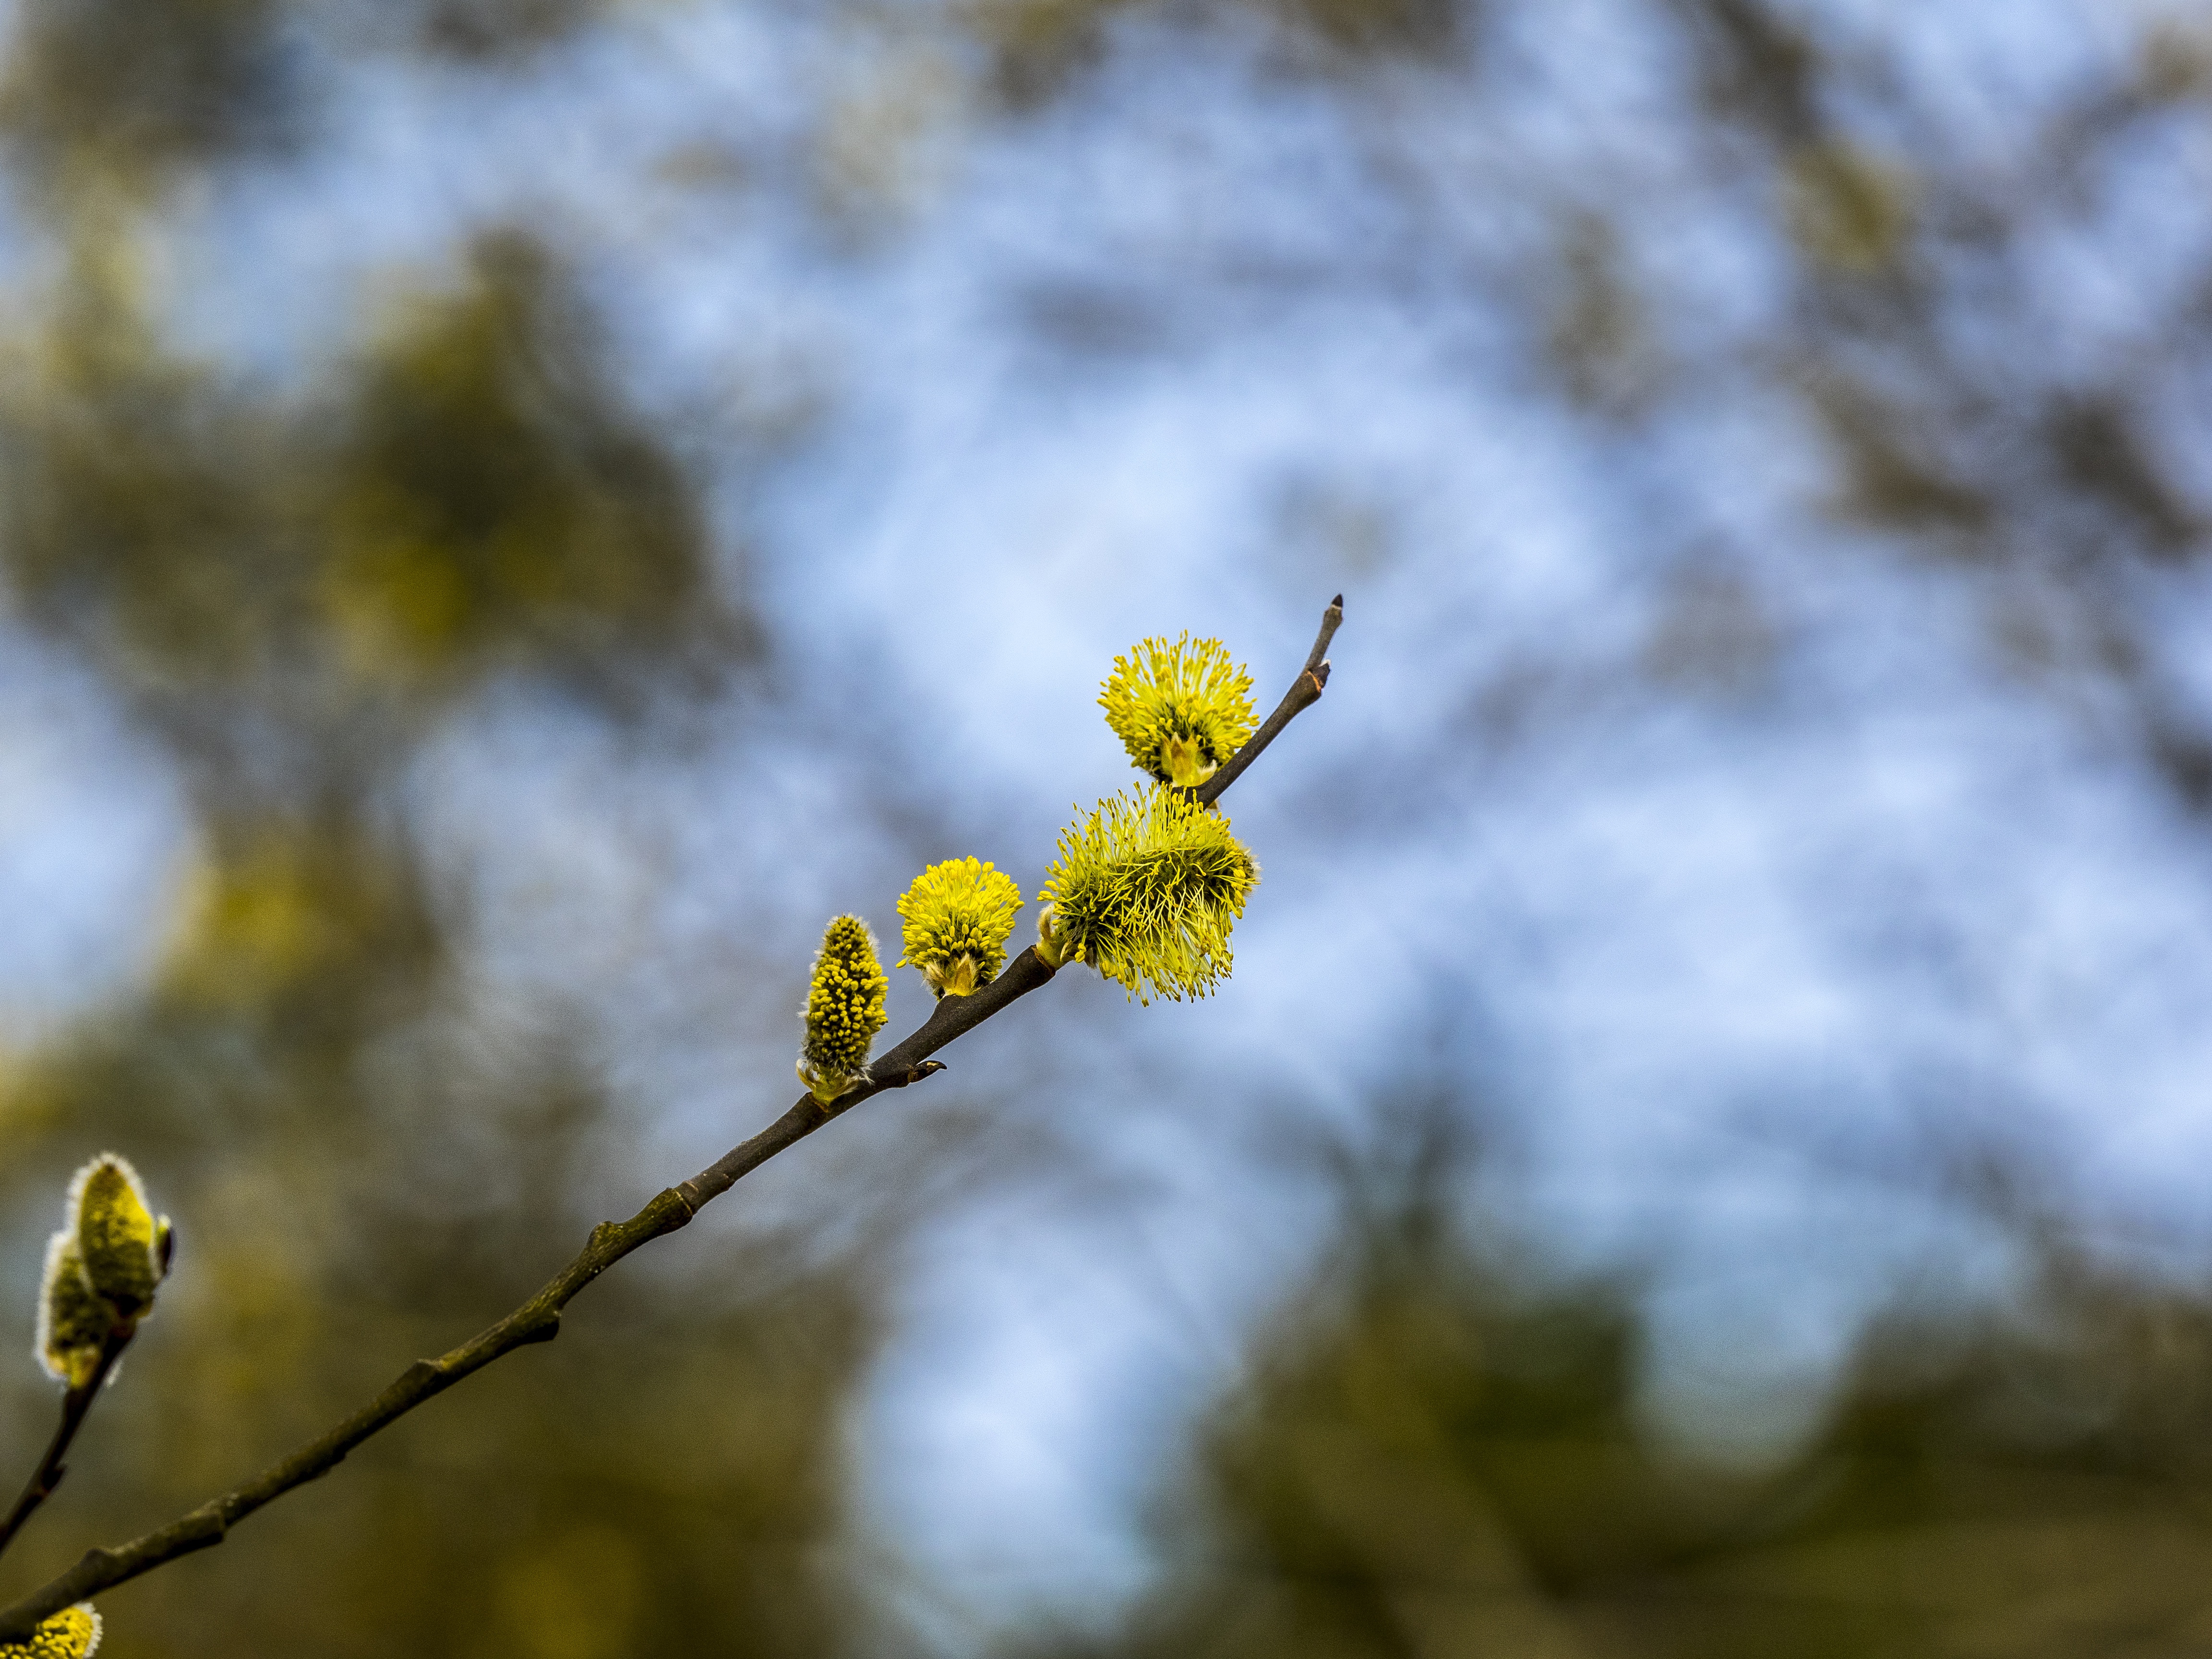
tree, nature, branch, blossom, plant, sunlight, leaf, flower, bloom, frost, bush, pollen, spring, green, produce, pasture, autumn, botany, yellow, flora, season, wildflower, close up, aesthetic, branches, macro photography, spring awakening, young drove, pussy willow, plant stem, woody plant